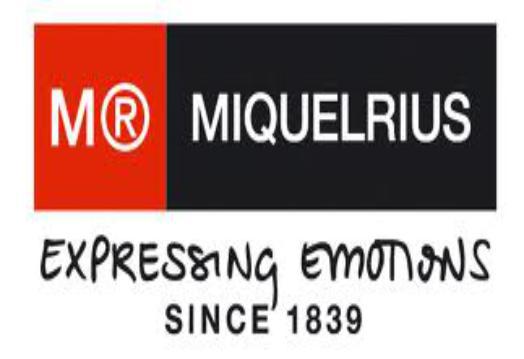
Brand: miquelrius-2
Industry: Necessities